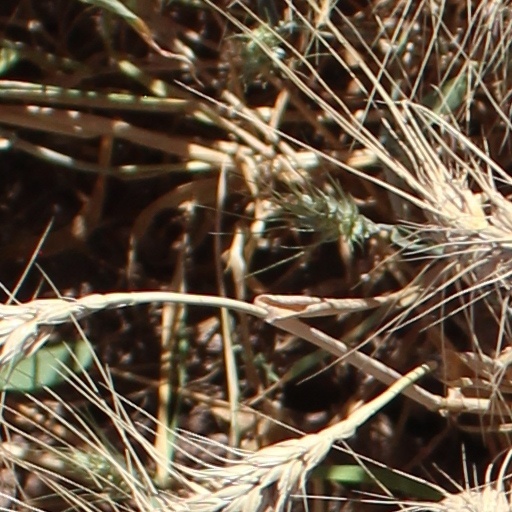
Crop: wheat